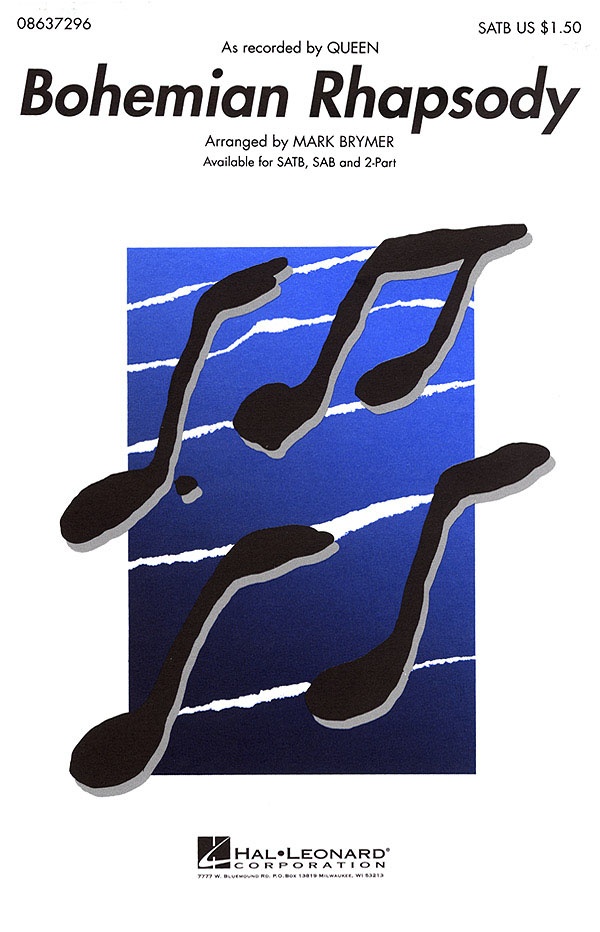
Bohemian Rhapsody
One of the most enduring pop hits of the 1970s is now available in all voicings and with an option for live instrumental accompaniment! It's the perfect pop/jazz feature or tongue-in-cheek encore piece for concert choirs.
Brand: Hal Leonard
Category: Arts & Entertainment > Hobbies & Creative Arts > Musical Instruments